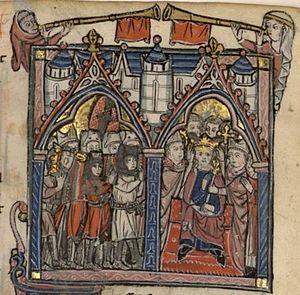
Couronnement de Baudouin II